Perfectionism (psychology)

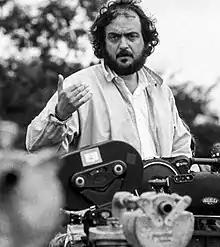
Stanley Kubrick, an American filmmaker, was notorious for his professional perfectionism.

Perfectionism, in psychology, is a broad personality trait characterized by a person's concern with striving for flawlessness and perfection and is accompanied by critical self-evaluations and concerns regarding others' evaluations. It is best conceptualized as a multidimensional and multilayered personality characteristic, and initially some psychologists thought that there were many positive and negative aspects.